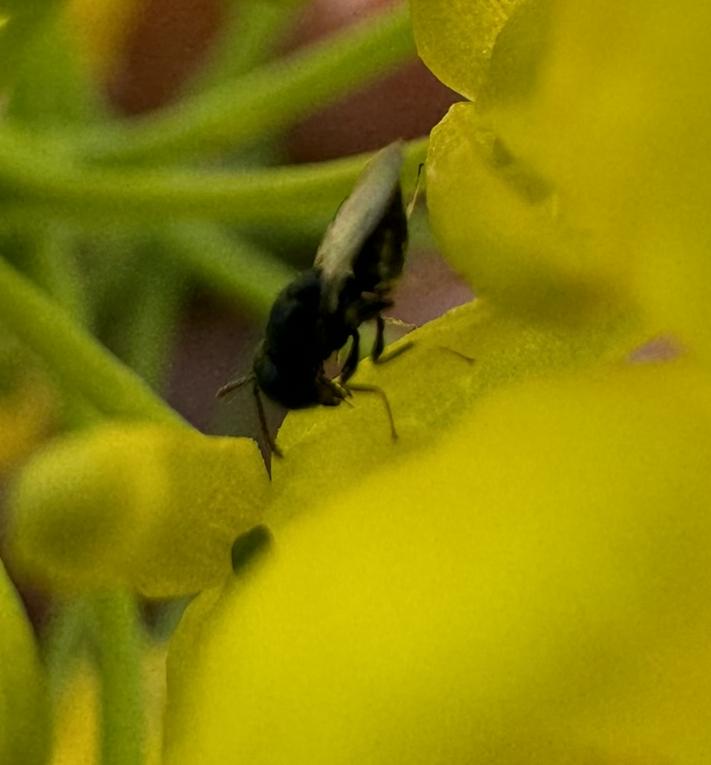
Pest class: predators